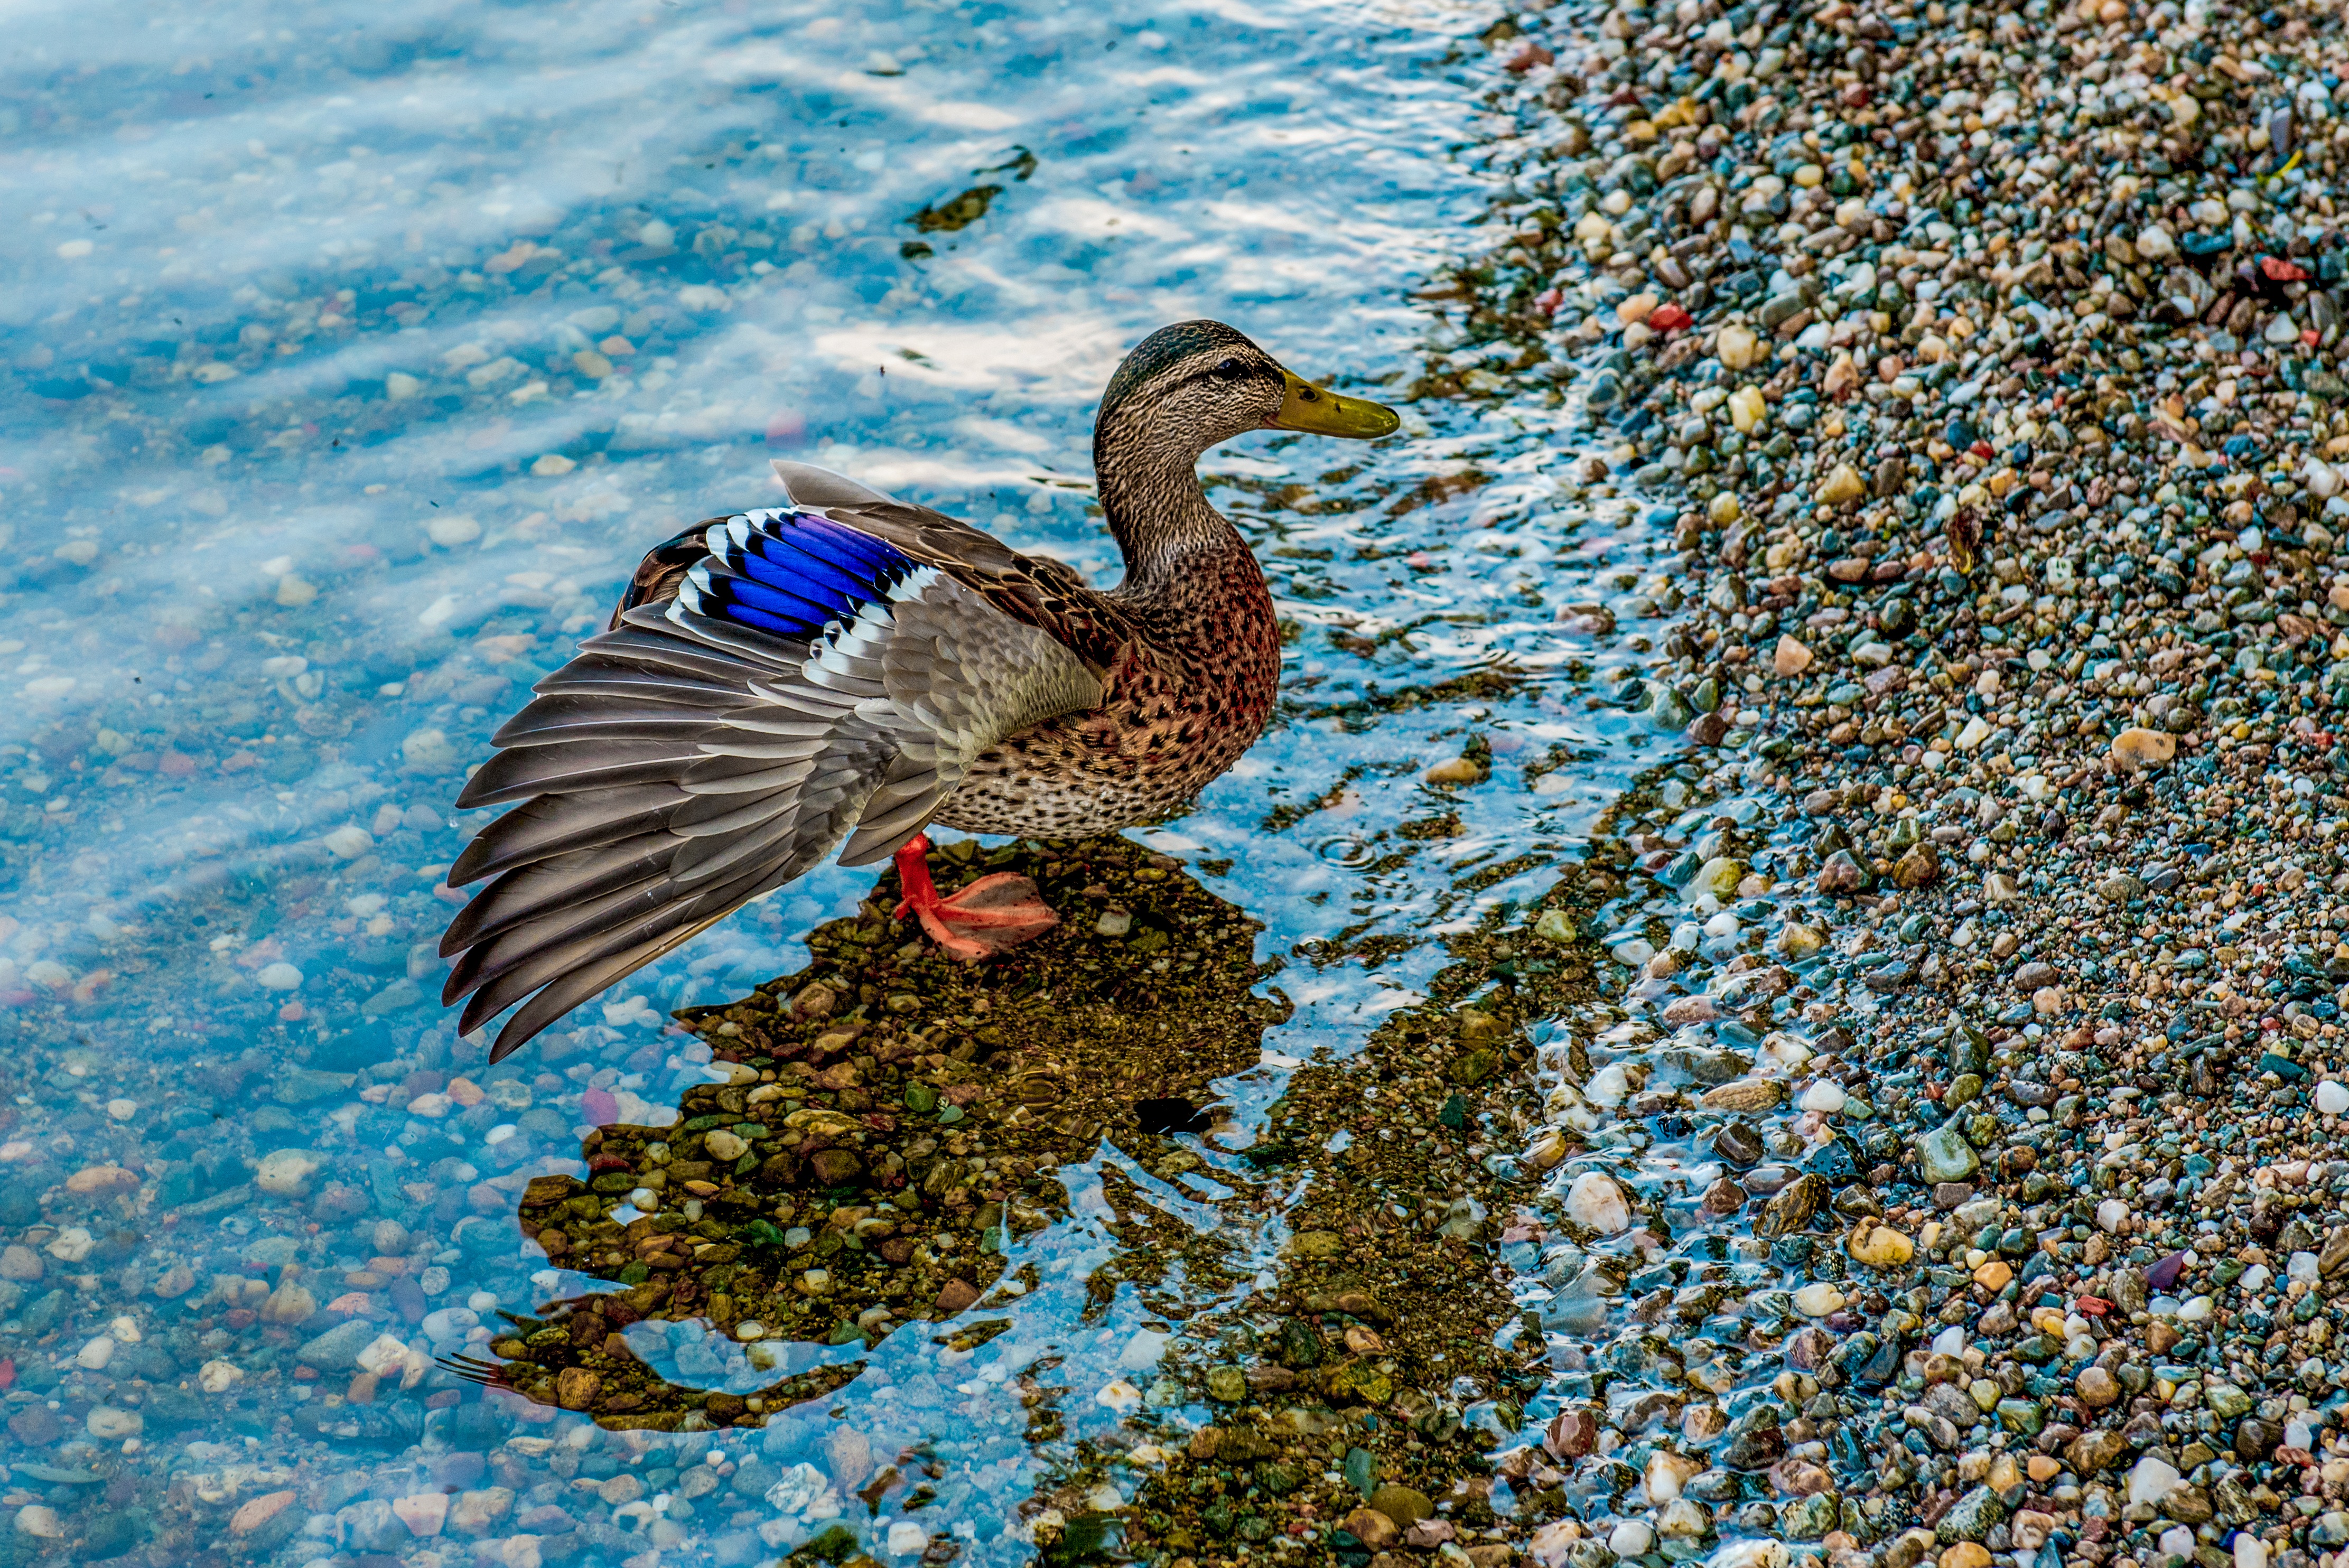
water, nature, bird, wing, lake, animal, pond, wildlife, wild, swim, color, small, brown, movement, fauna, duck, head, vertebrate, mini, waterfowl, water bird, mallard, ducks geese and swans